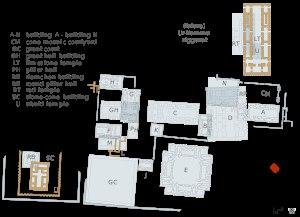
Uruk est une ville de l'ancienne Mésopotamie, dans le sud de l'Irak. Le site est aujourd'hui appelé Warka, terme dérivé de son nom antique, qui vient de l'akkadien, lui-même issu du nom sumérien ou pré-sumérien Unug, et qui a aussi donné l'hébreu Erekh dans la Bible. Le site d'Uruk fut occupé à partir de la période d'Obeïd, et ce jusqu'au IIIᵉ siècle de notre ère. Cette ville joua un rôle très important sur les plans religieux et politiques pendant quatre millénaires.